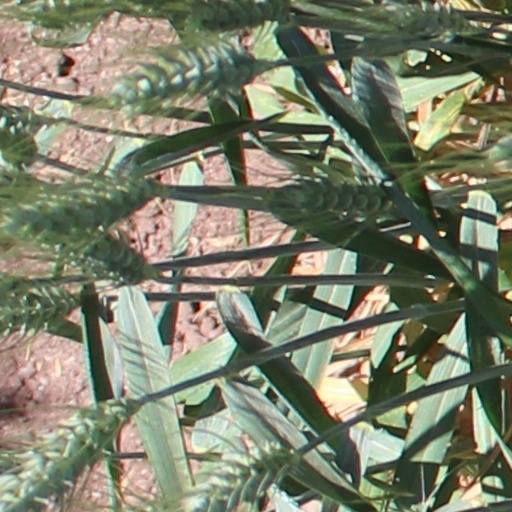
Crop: wheat